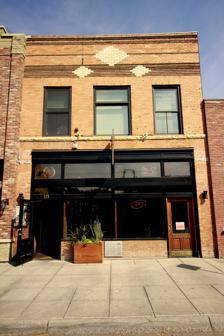
Building: Charles Lundwall Building
Country: United States of America
Year built: 1905
United States historic place Charles Lundwall Building U.S. National Register of Historic Places Location 123-125 W. Main St., Bozeman, Montana Coordinates 45°40′53″N 111°02′22″W / 45.68139°N 111.03944°W / 45.68139; -111.03944 ( Lundwall, Charles, Building ) Area less than one acre Built 1905 Architectural style Early Commercial NRHP reference No. 00001611 Added to NRHP January 4, 2001 The Charles Lundwall Building , at 123-125 W. Main St. in Bozeman, Montana , was built in 1905 in Early Commercial style.  It was listed on the National Register of Historic Places in 2001. It is a two-story building with a flat roof. It is located two doors east from the six-story Baxter Hotel, the easternmost building in the Main Street Historic District . References